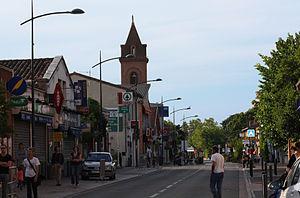
Aucamville (Haute-Garonne, France) - Route de Fronton dans le centre-ville.
Aucamville est une commune française située dans le département de la Haute-Garonne en région Occitanie.